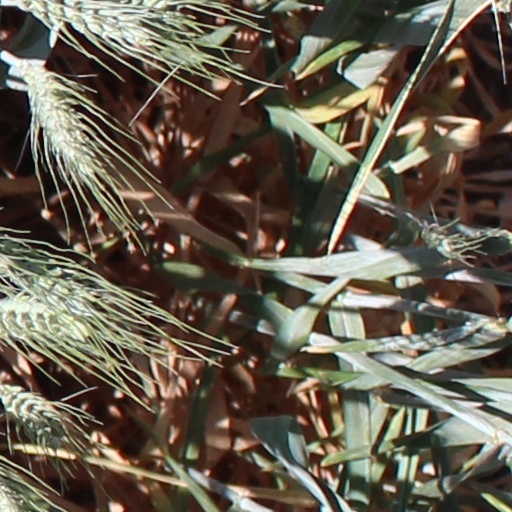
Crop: wheat